Cross-site leaks

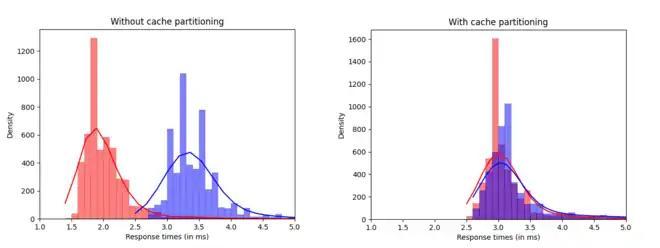
Raw data from the cache timing attack discussed in . When cache partitioning is disabled, a clear distinction can be made between the cached and uncached responses, whereas, with cache partitioning, the two response times overlap.

One of the earliest methods of performing cross-site leaks was using the HTTP cache, an approach that relied on querying the browser cache for unique resources a victim's website might have loaded. By measuring the time it took for a cross-origin request to resolve an attacking website, one could determine whether the resource was cached and, if so, the state of the victim app. , most browsers have implemented HTTP cache partitioning, drastically reducing the effectiveness of this approach. HTTP cache partitioning works by multi-keying each cached request depending on which website requested the resource. This means if a website loads and caches a resource, the cached request is linked to a unique key generated from the resource's URL and that of the requesting website. If another website attempts to access the same resource, the request will be treated as a cache miss unless that website has previously cached an identical request. This prevents an attacking website from deducing whether a resource has been cached by a victim website.